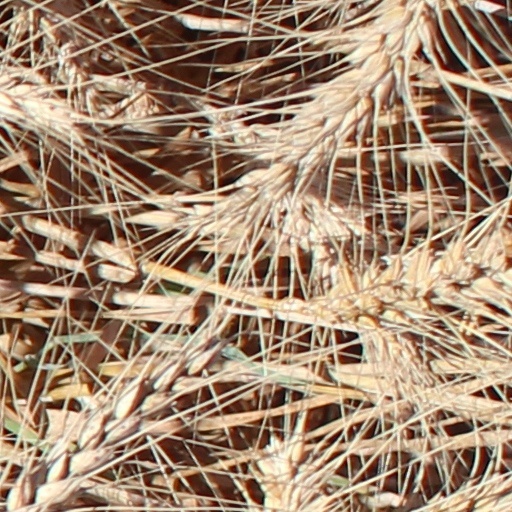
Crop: wheat